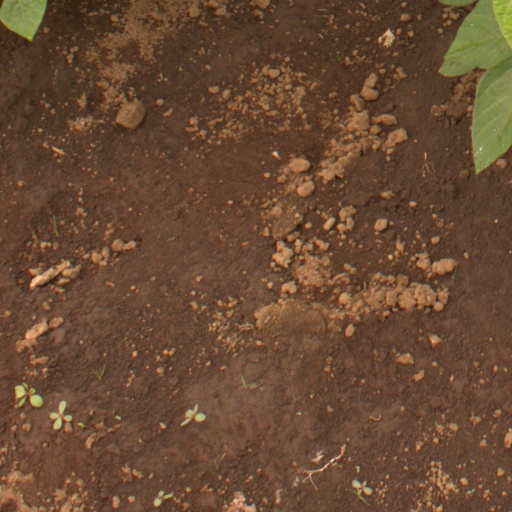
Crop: soybean